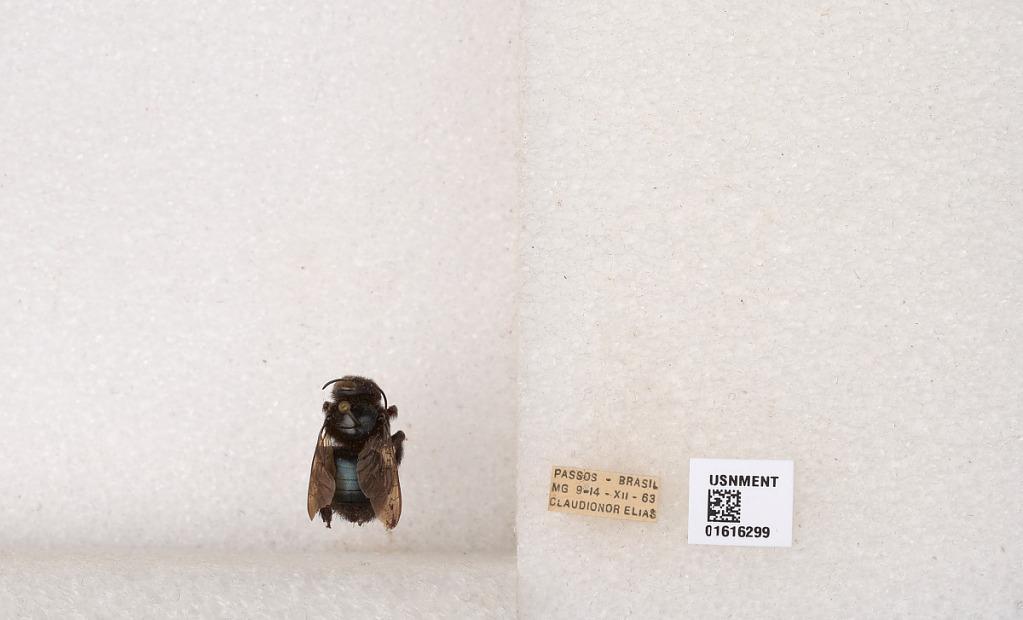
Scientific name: Xylocopa (Schonnherria) subcyanea Pérez
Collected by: C. Elias
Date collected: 1963-12-9
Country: Brazil
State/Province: Minas Gerais
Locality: Passos